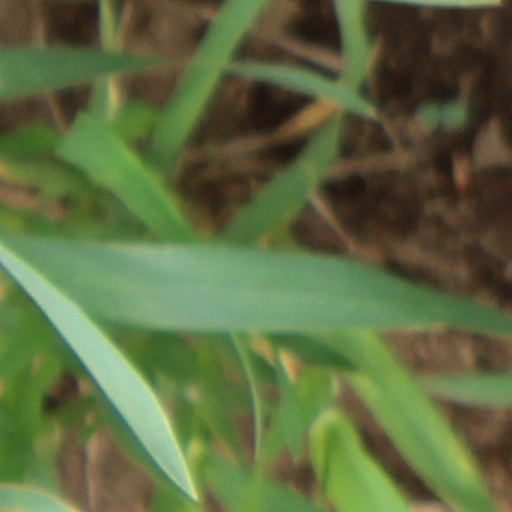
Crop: wheat